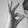
ASL letter: F